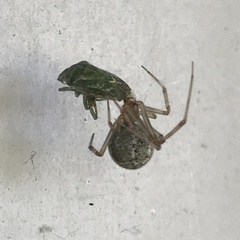
Species: Parasteatoda_tepidariorum